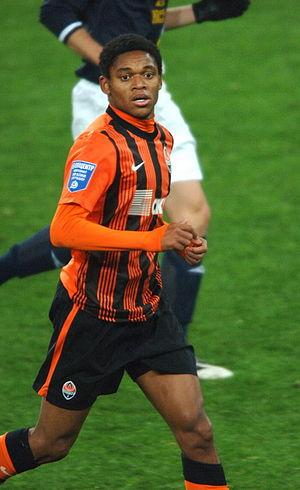
Cet article présente les records et statistiques de la Coupe des clubs champions européens puis de la Ligue des champions de l'UEFA, également appelée C1.